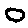
Label: 0